England Squadron

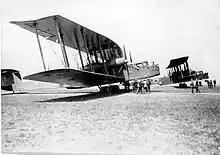
Zeppelin-Staaken R.VI giant bombers of Rfa 501.

Making their debut in the 28 September raid were two aircraft of "Riesenflugzeug Abteilung 501" (abbreviated to "Rfa 501") which operated "Riesenflugzeug" or "giant aircraft", huge four-engined bombers with a crew of seven and a wingspan almost twice that of the Gotha. They were capable of carrying a much larger bomb load and could carry a single weapon, but were extremely complex for the time, requiring a specially trained ground crew of 50 men for each aircraft. Rfa 501 had been transferred from the Eastern Front earlier in the month and operated from Sint-Denijs which they shared with two flights of the England Squadron. The two squadrons would largely cooperate during the following months.